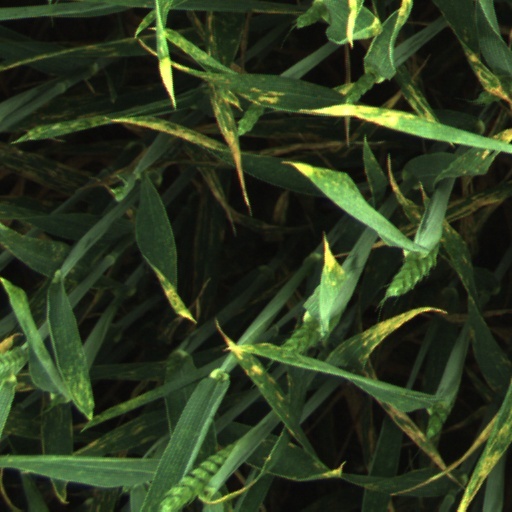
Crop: wheat